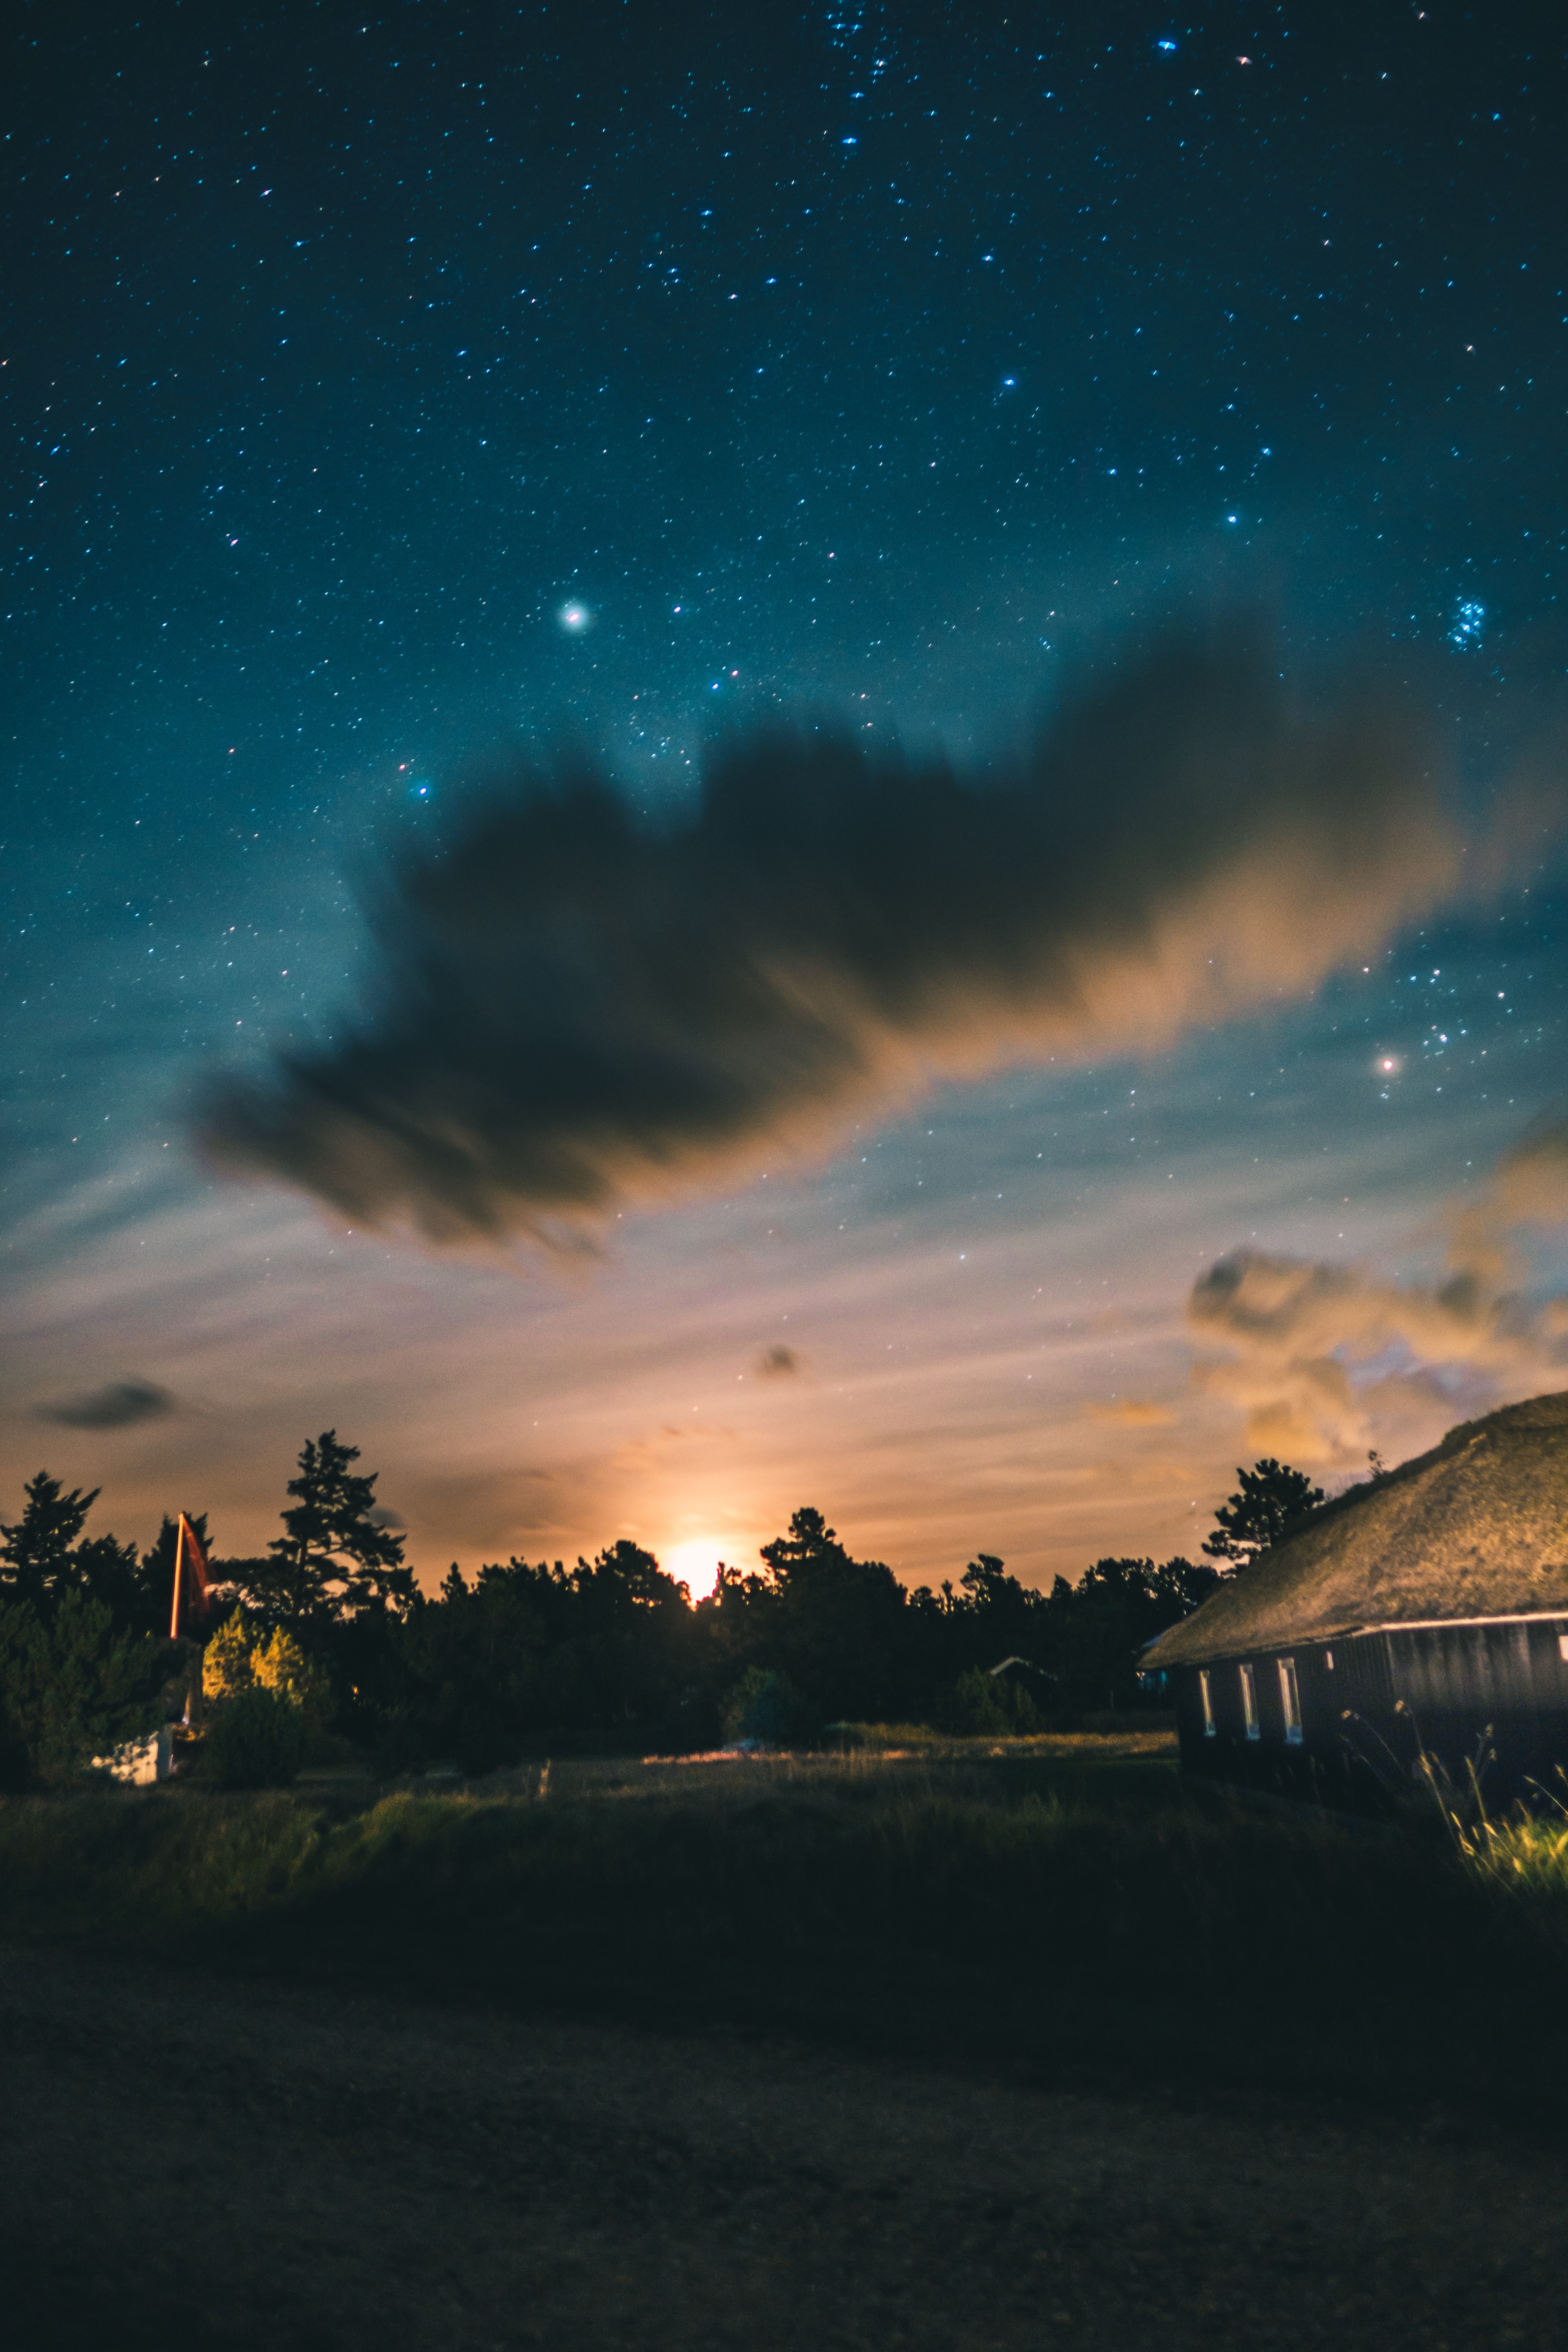
horizon, light, cloud, sky, sunrise, sunset, night, sunlight, morning, star, dawn, atmosphere, dusk, evening, darkness, moonlight, astronomical object